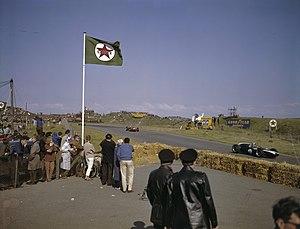
Le Grand Prix des Pays-Bas 1961, disputé sur le circuit de Zandvoort le 22 mai 1961, est la quatre-vingt-seizième épreuve du championnat du monde de Formule 1 courue depuis 1950 et la deuxième manche du championnat 1961.